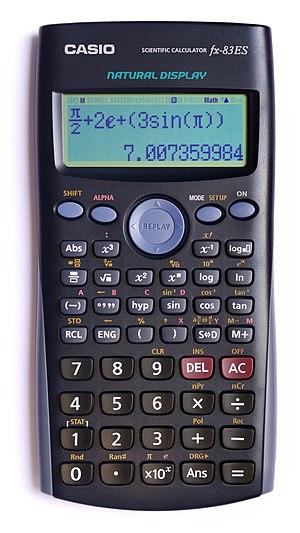
Une calculatrice scientifique est un type de calculatrice électronique possédant diverses possibilités d'applications scientifiques : fonctions trigonométriques usuelles, calcul de logarithmes ou, dans le cas des calculatrices graphiques, la capacité de tracer des graphiques.